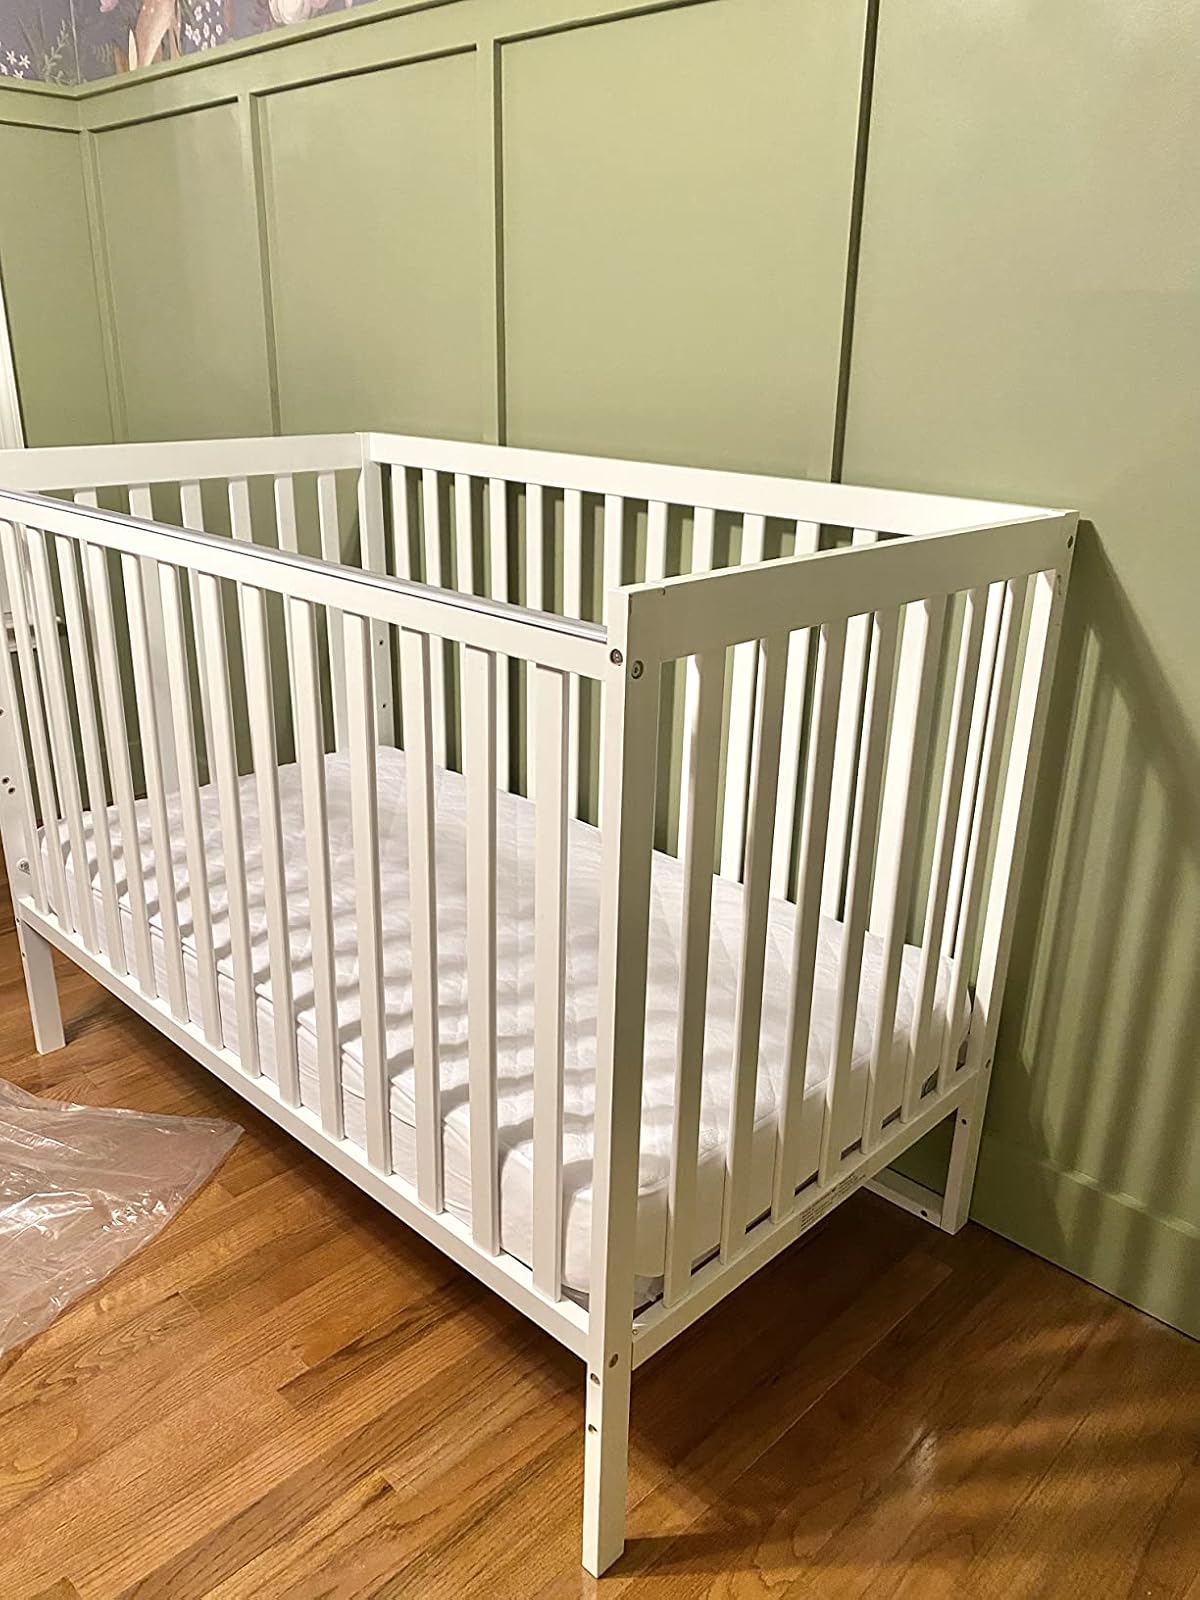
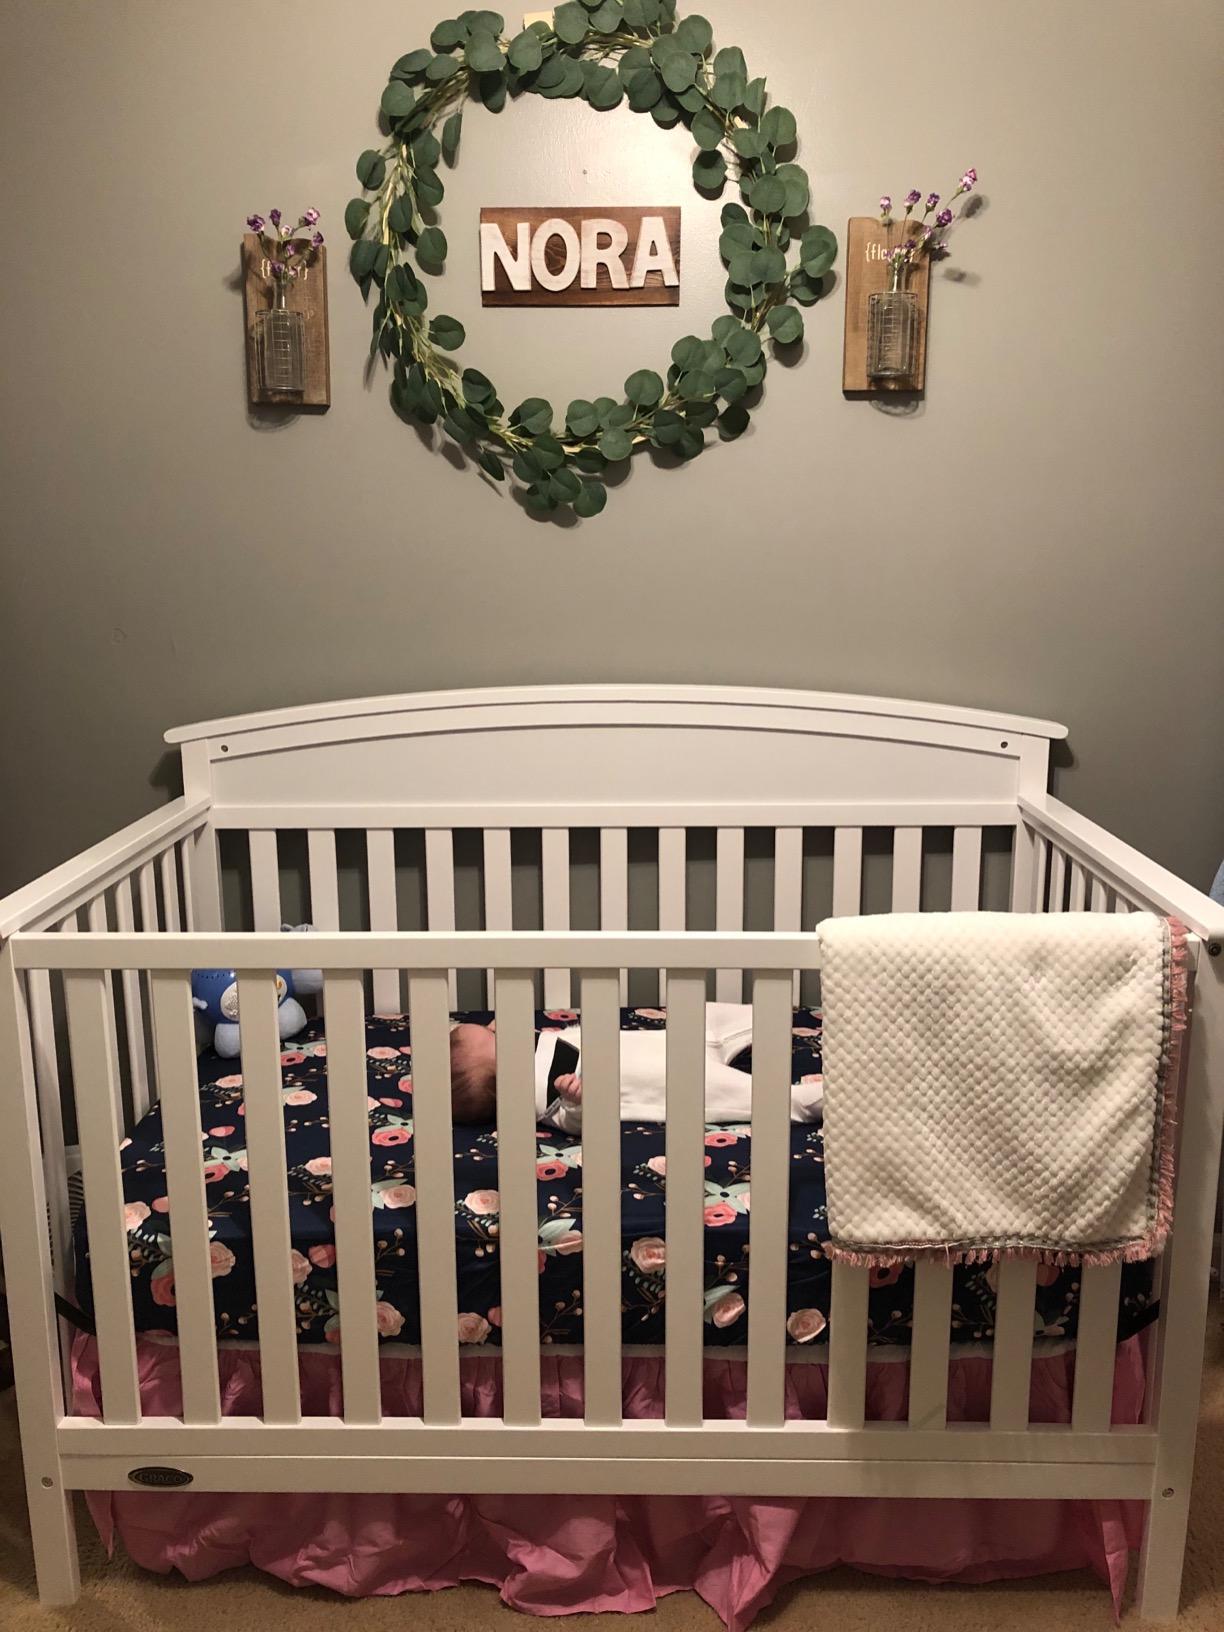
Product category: products_crib
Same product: no